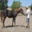
Label: horse